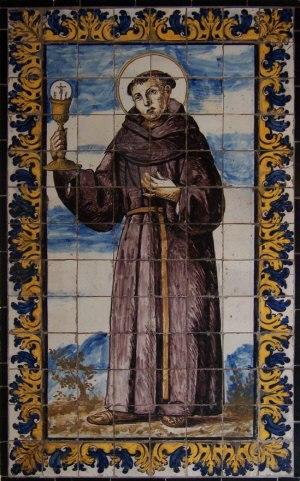
Jean de Saint-Facond, en espagnol Jean de Sahagún, est un prêtre espagnol et prédicateur fameux, devenu religieux dans l'ordre des ermites de saint Augustin. Il est canonisé en 1690 par Alexandre III, et sa fête se célèbre le 12 juin.
Cette liste concerne des saints reconnus comme tels par l'Église catholique qui ont vécu au XVᵉ siècle.